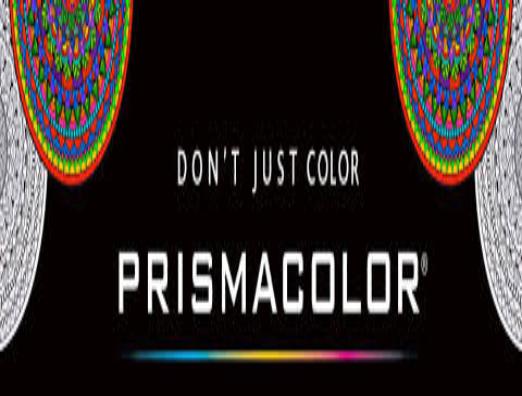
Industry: Necessities